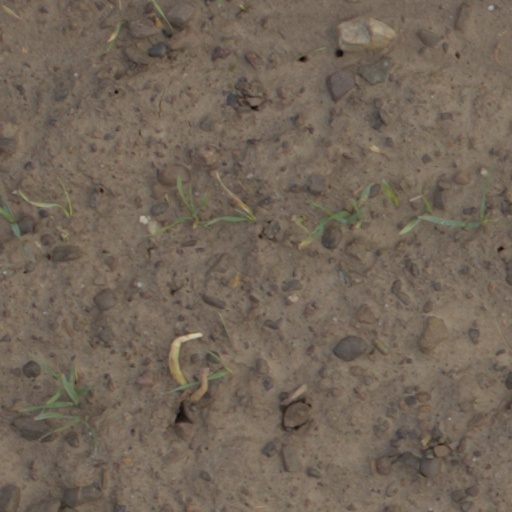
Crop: wheat